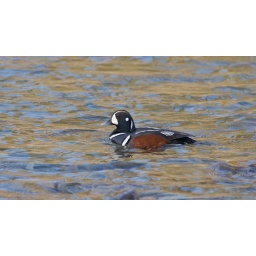
A duck swimming on the Bow River near Banff, Canada